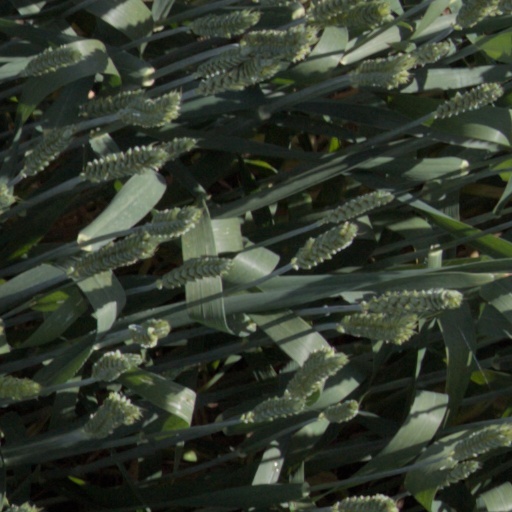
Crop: wheat